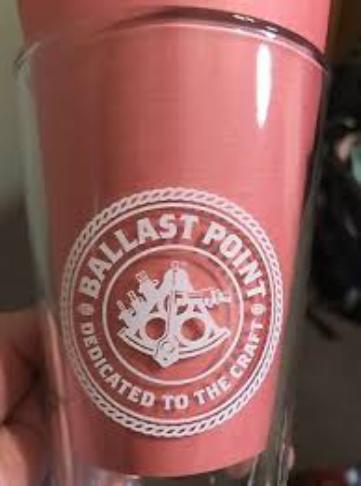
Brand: Ballast Point
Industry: Food